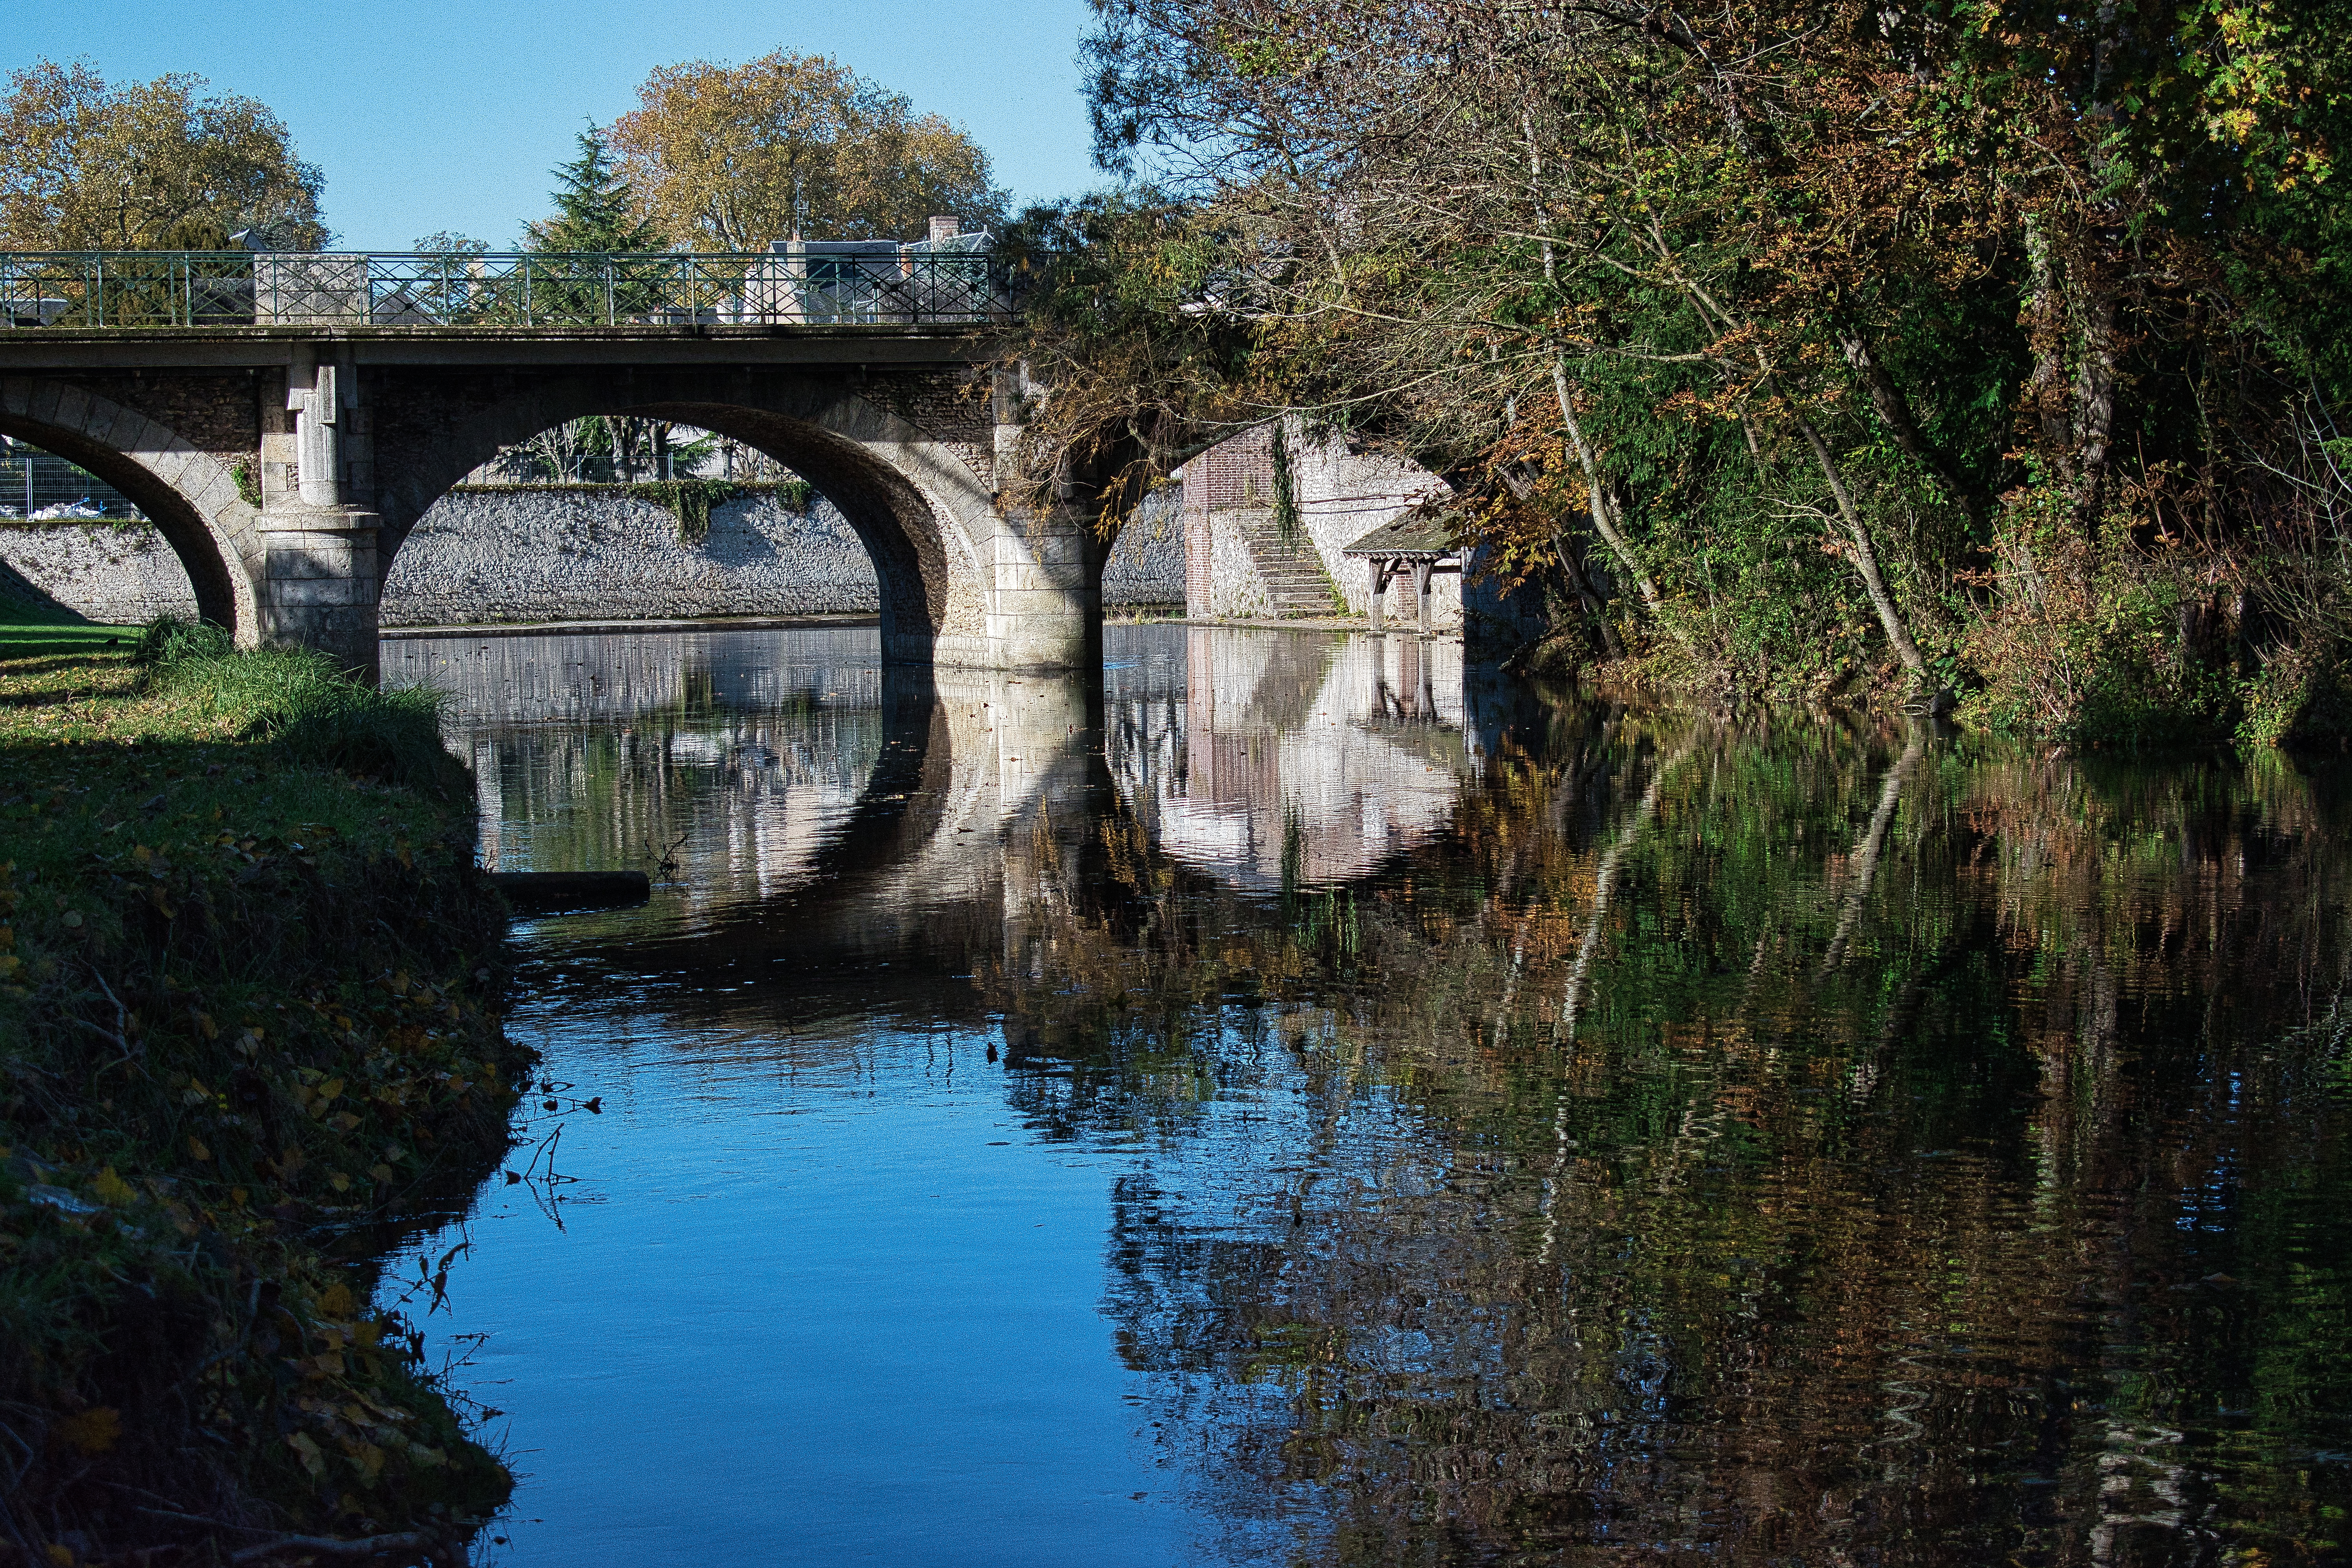
bridge, water, nature, Vendome, water resources, plant, sky, tree, natural landscape, fluvial landforms of streams, watercourse, grass, bank, rural area, riparian zone, lake, waterway, aqueduct, arch bridge, landscape, devil's bridge, canal, reflection, arch, concrete bridge, reservoir, channel, symmetry, spring, nonbuilding structure, wetland, stream, viaduct, lacustrine plain, winter, bog, girder bridge, floodplain, pond, rock, beam bridge, bayou